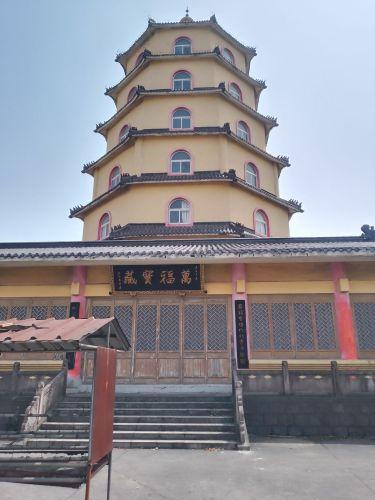
地标名称：万福宝藏塔
所在城市：宁波市·北仑区